Describe the emotion expressed in this image:  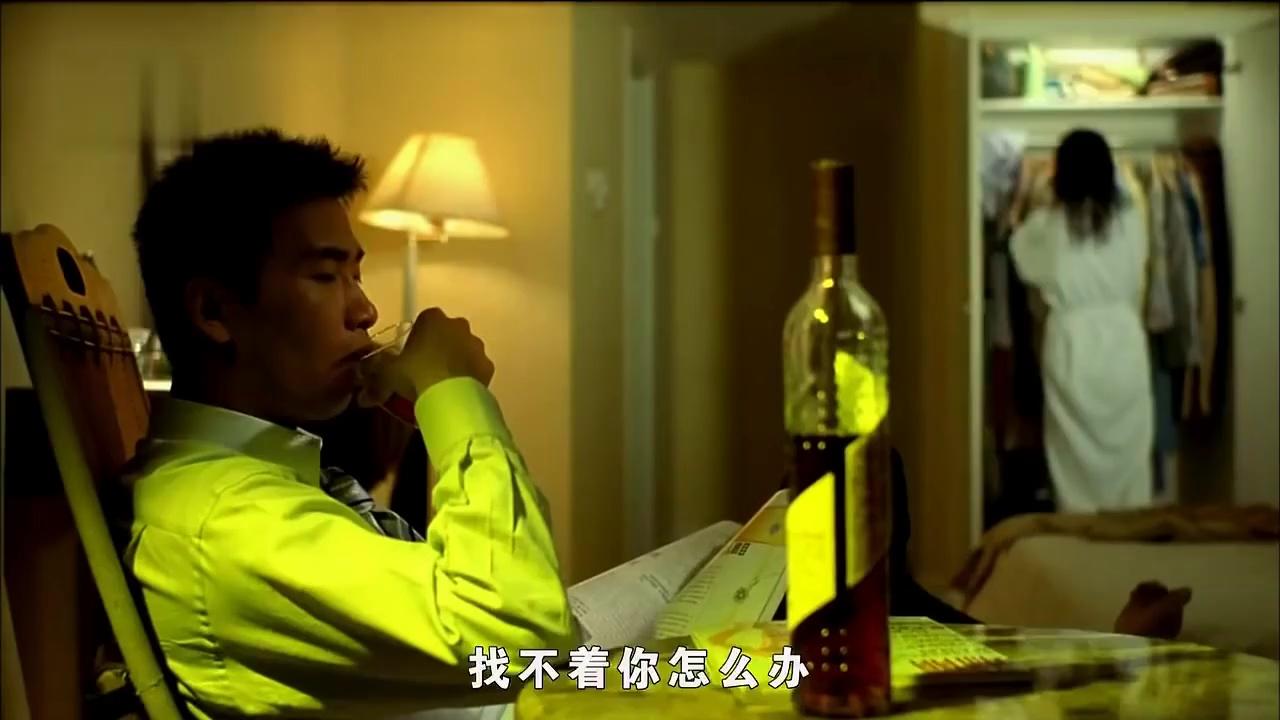
This person displays Suffering, valence and arousal with low intensity.